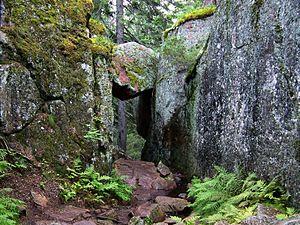
Le parc national de Skuleskogen est un parc national situé dans le Västernorrland, sur la côte de la mer Baltique, dans le Nord de la Suède. Il recouvre 30,62 km², constituant la partie orientale de la forêt de Skule.